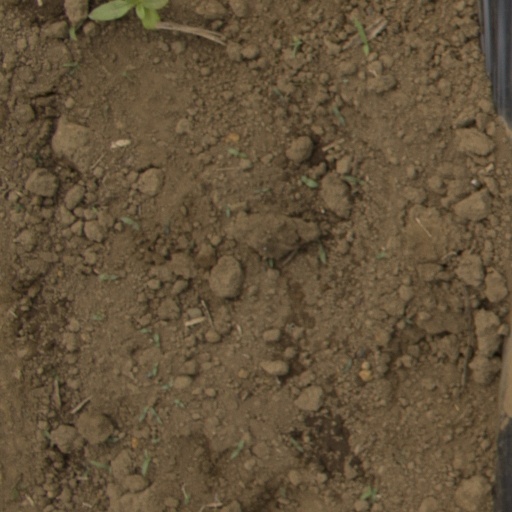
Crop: Jerusalem artichoke